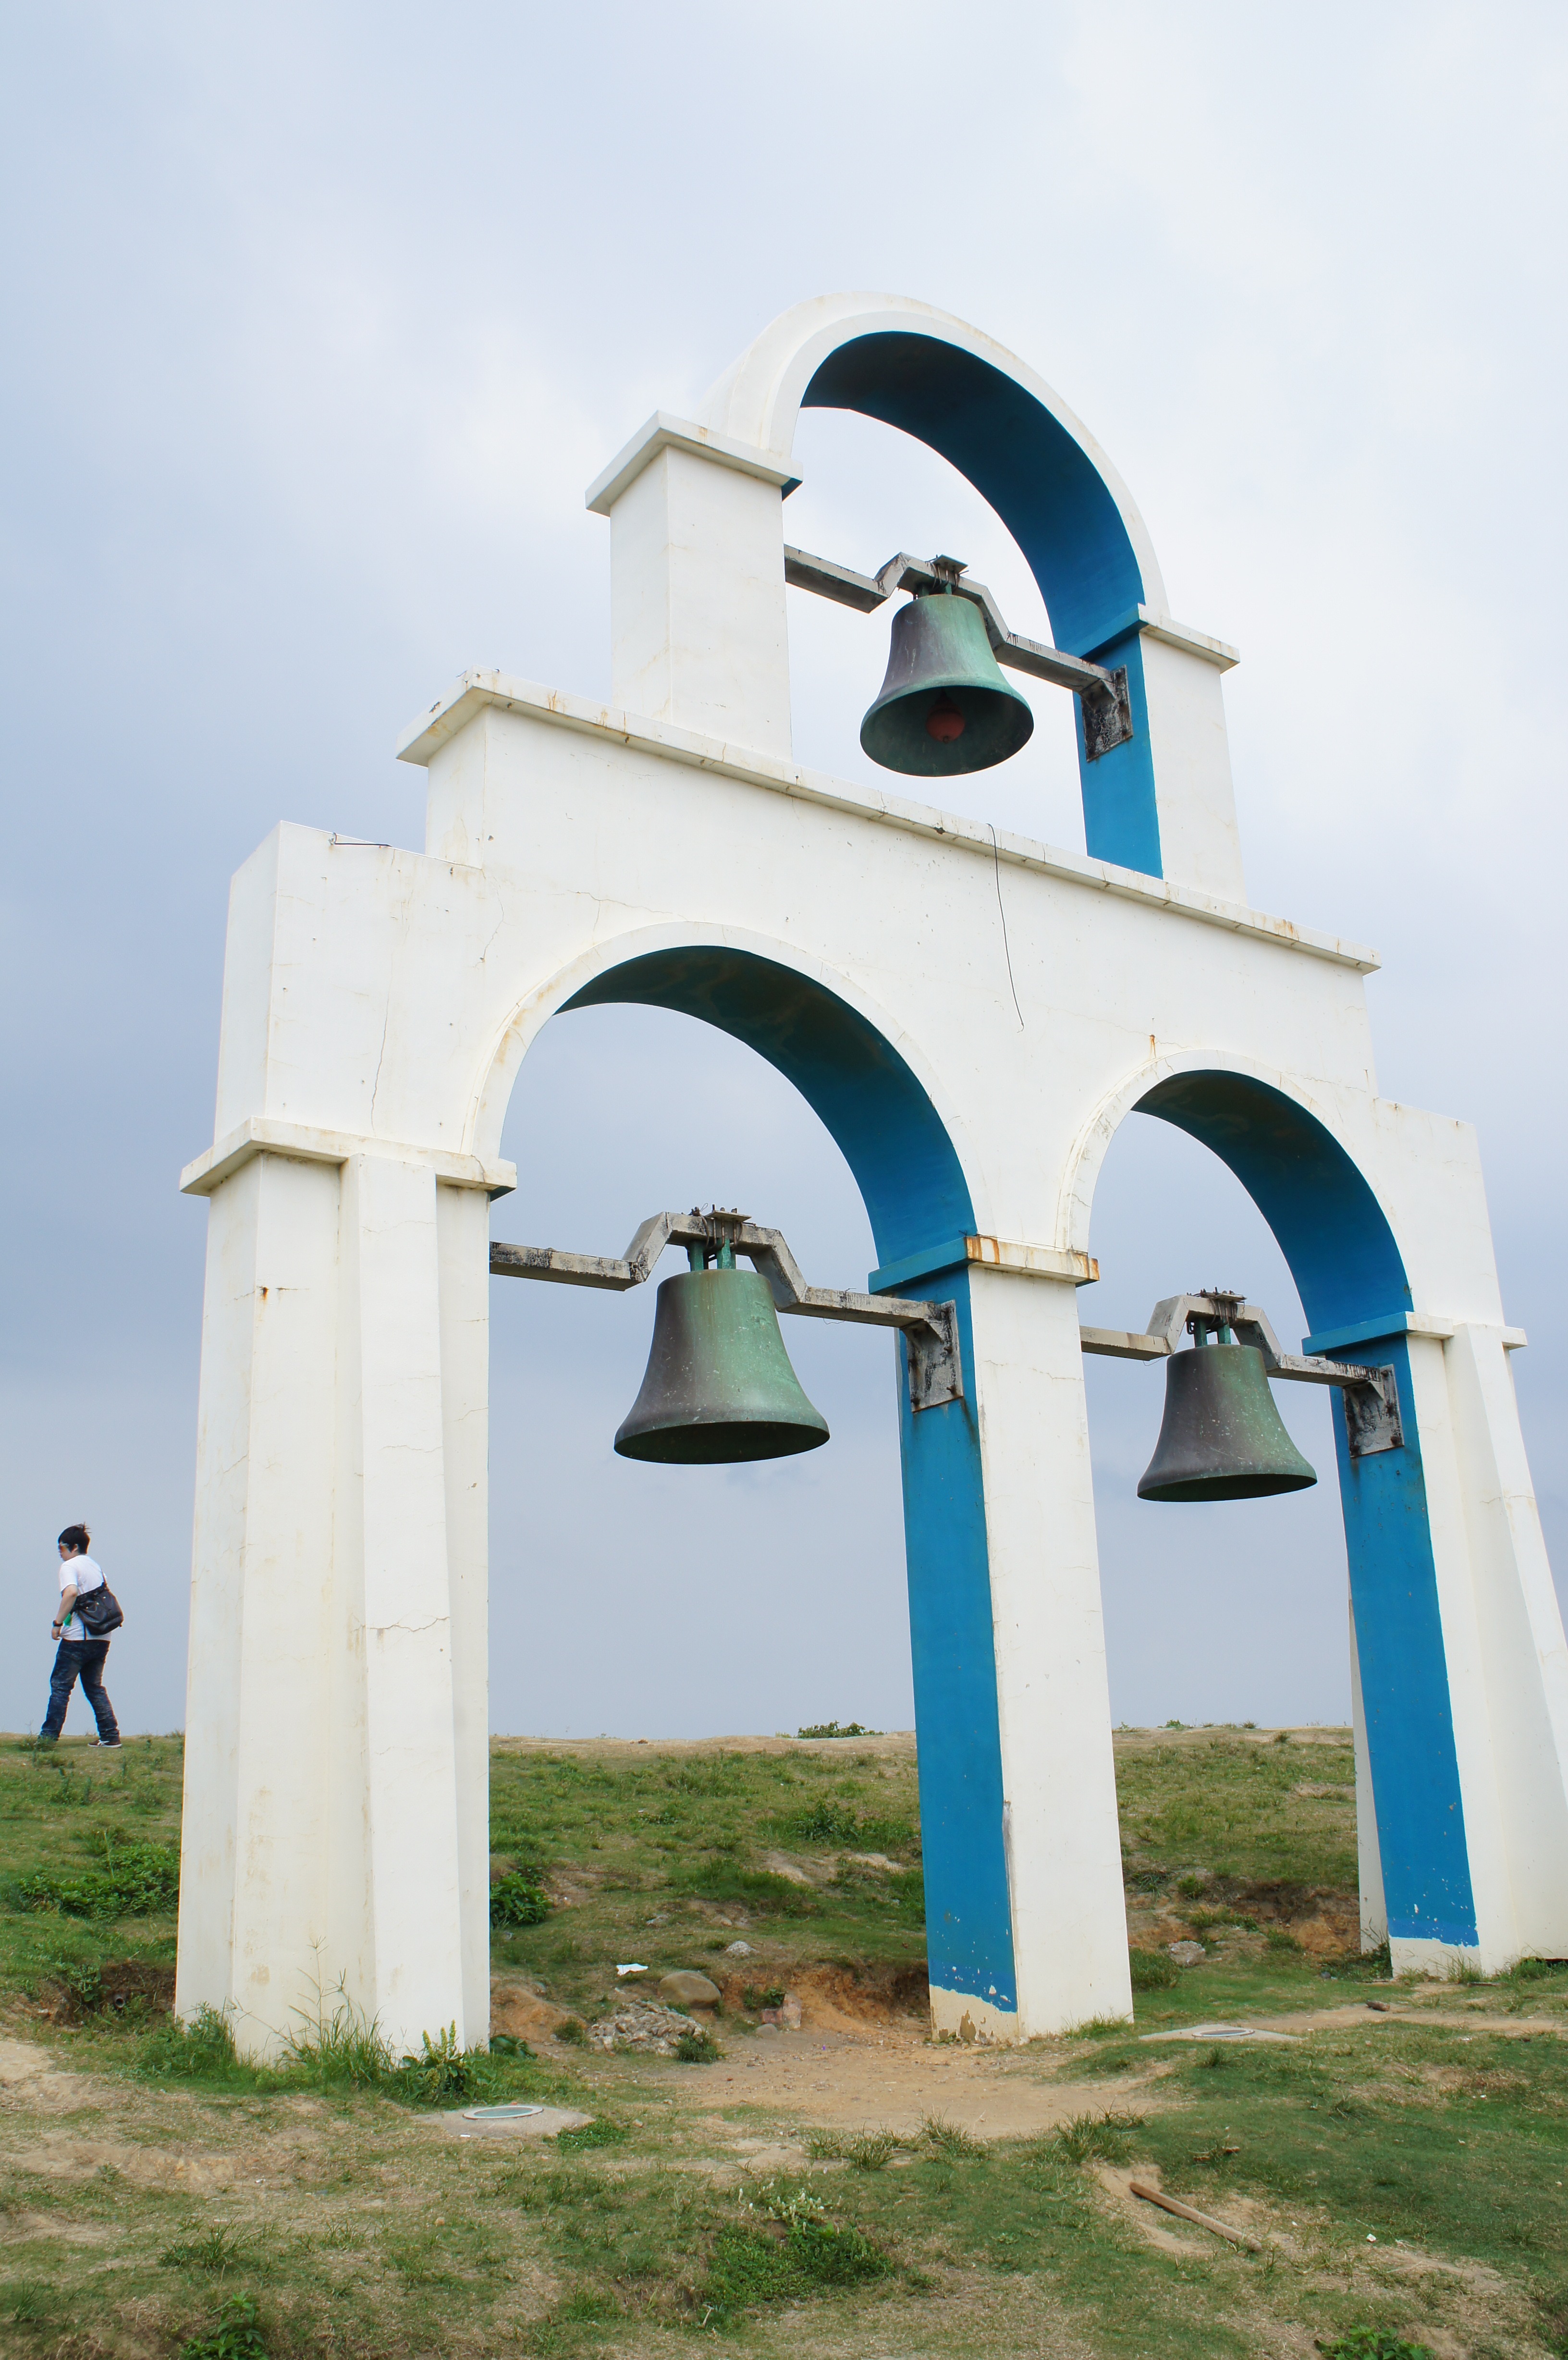
bell, arch, tower, blue, lighting, church bell, sculpture, hsinchu, fisherman's bastion in hong kong, nanliao